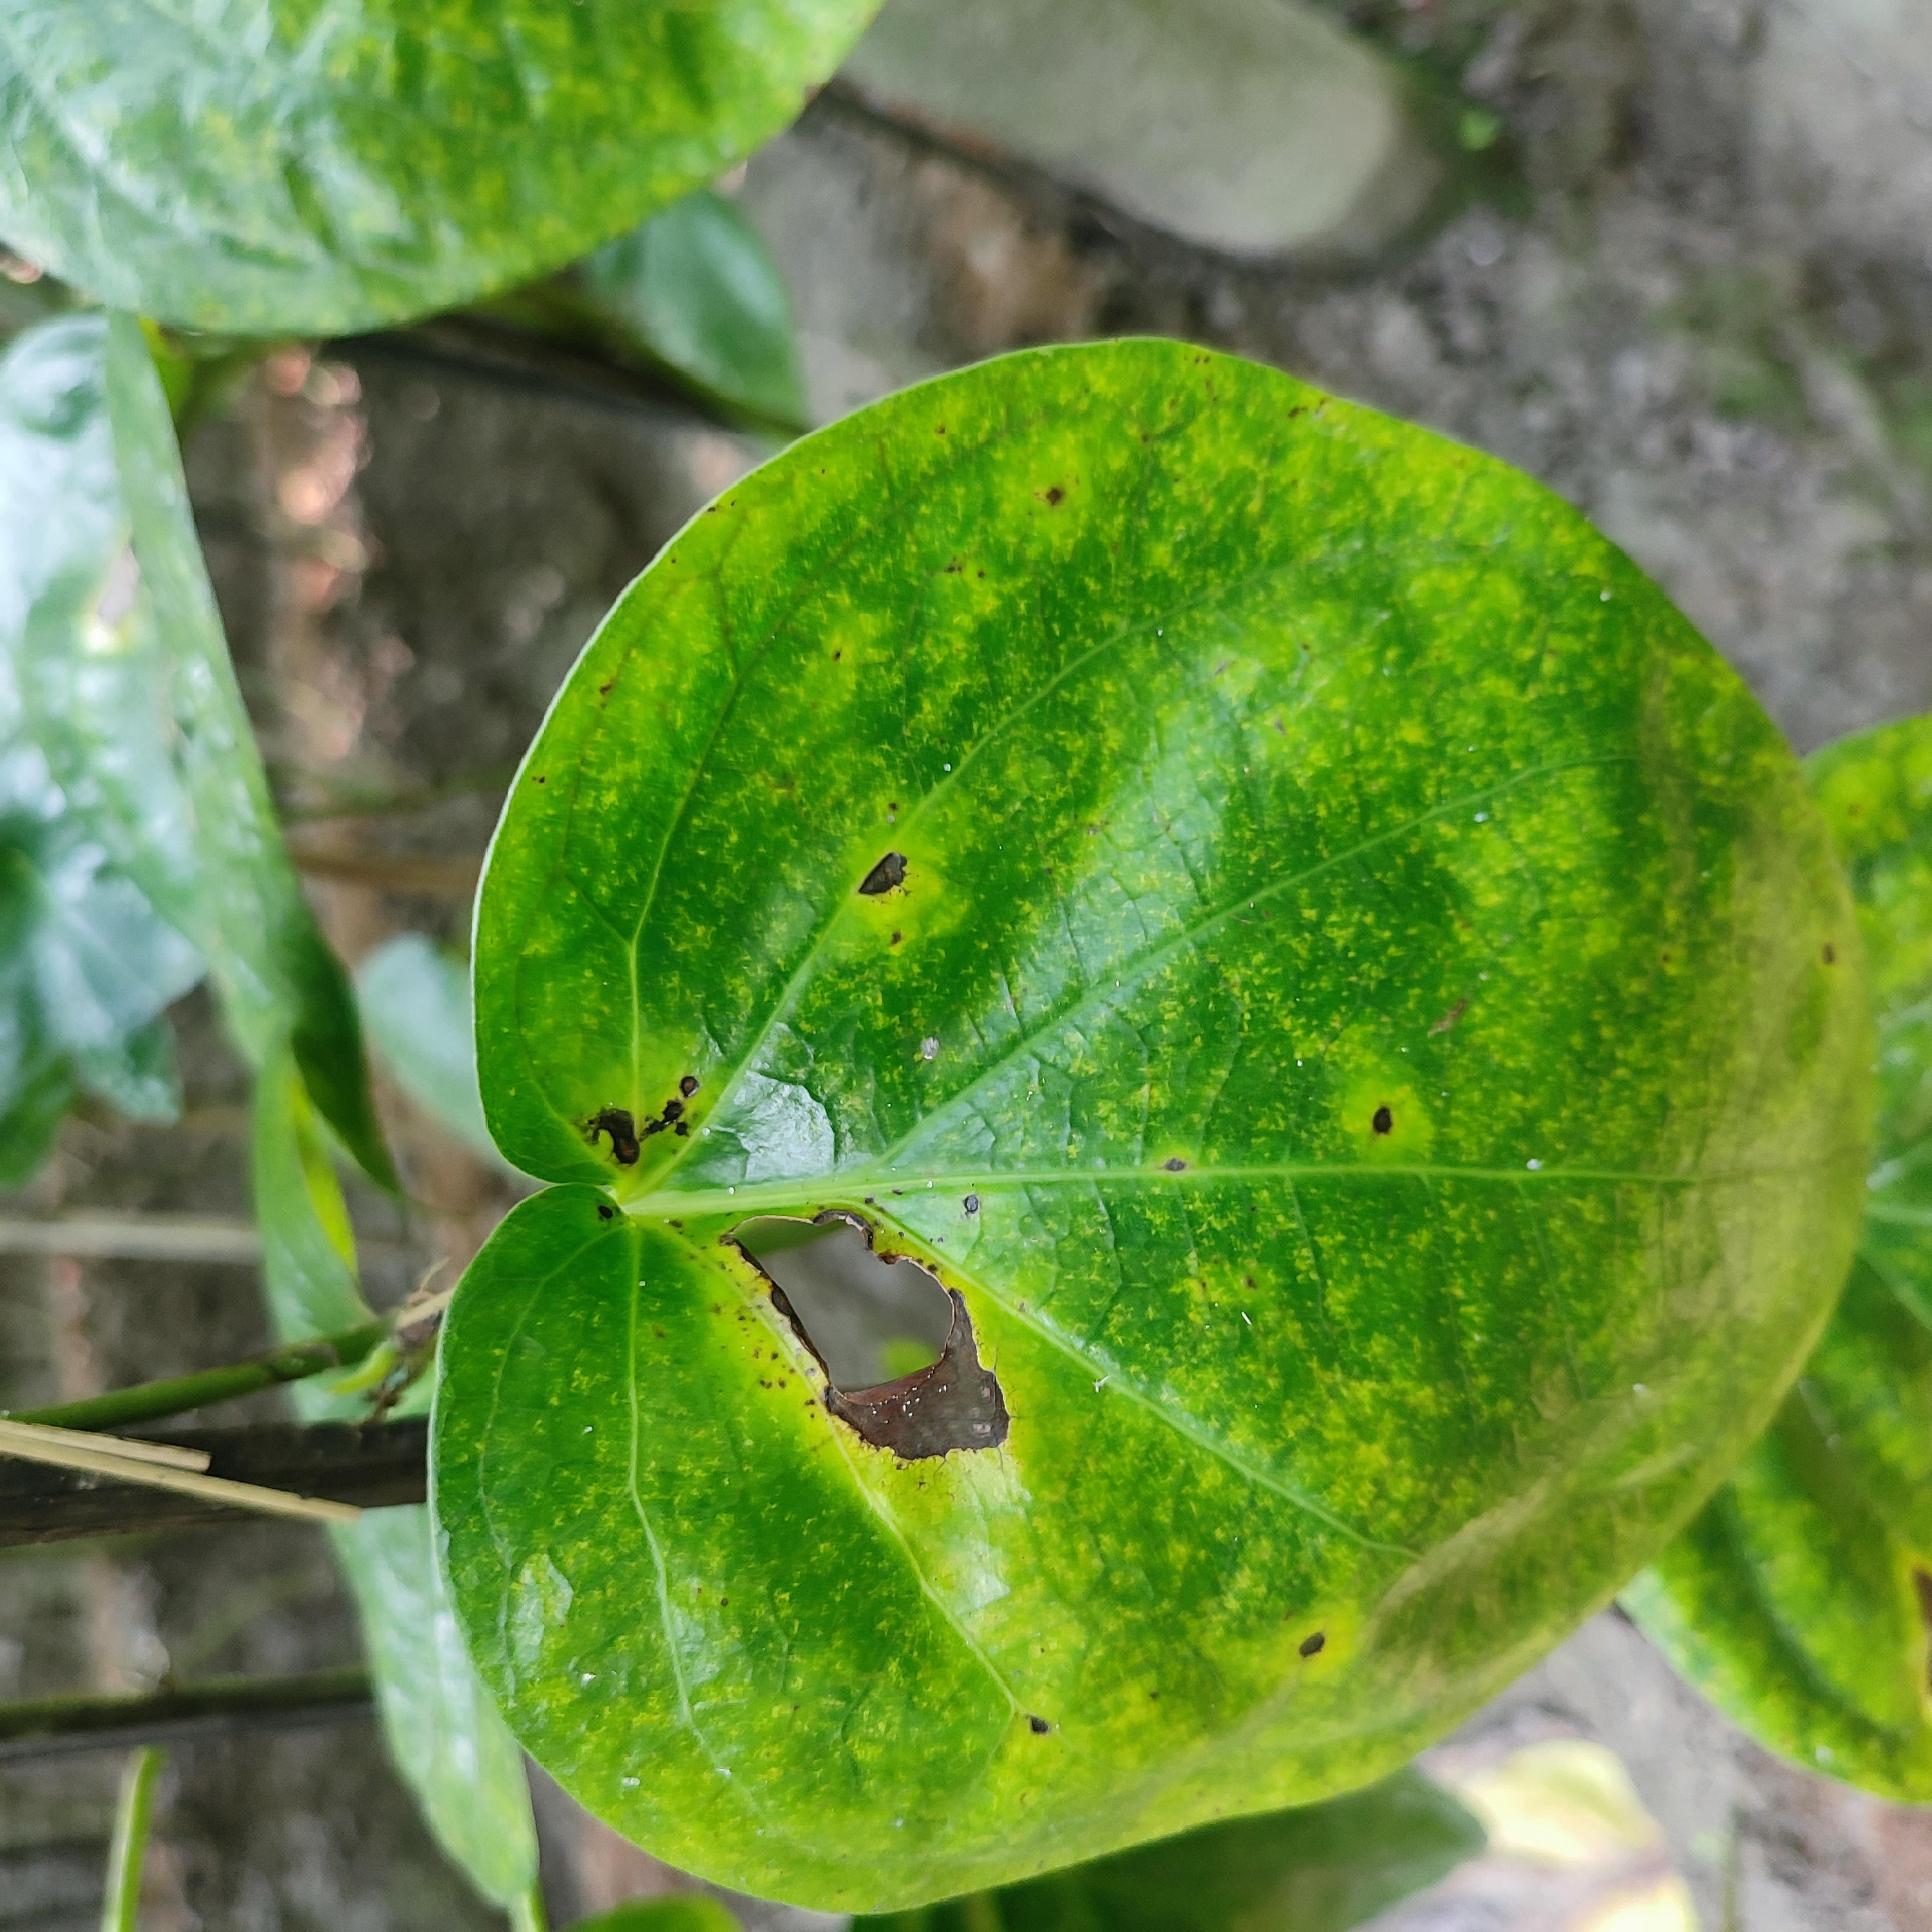
Label: Bacterial_Leaf_Disease